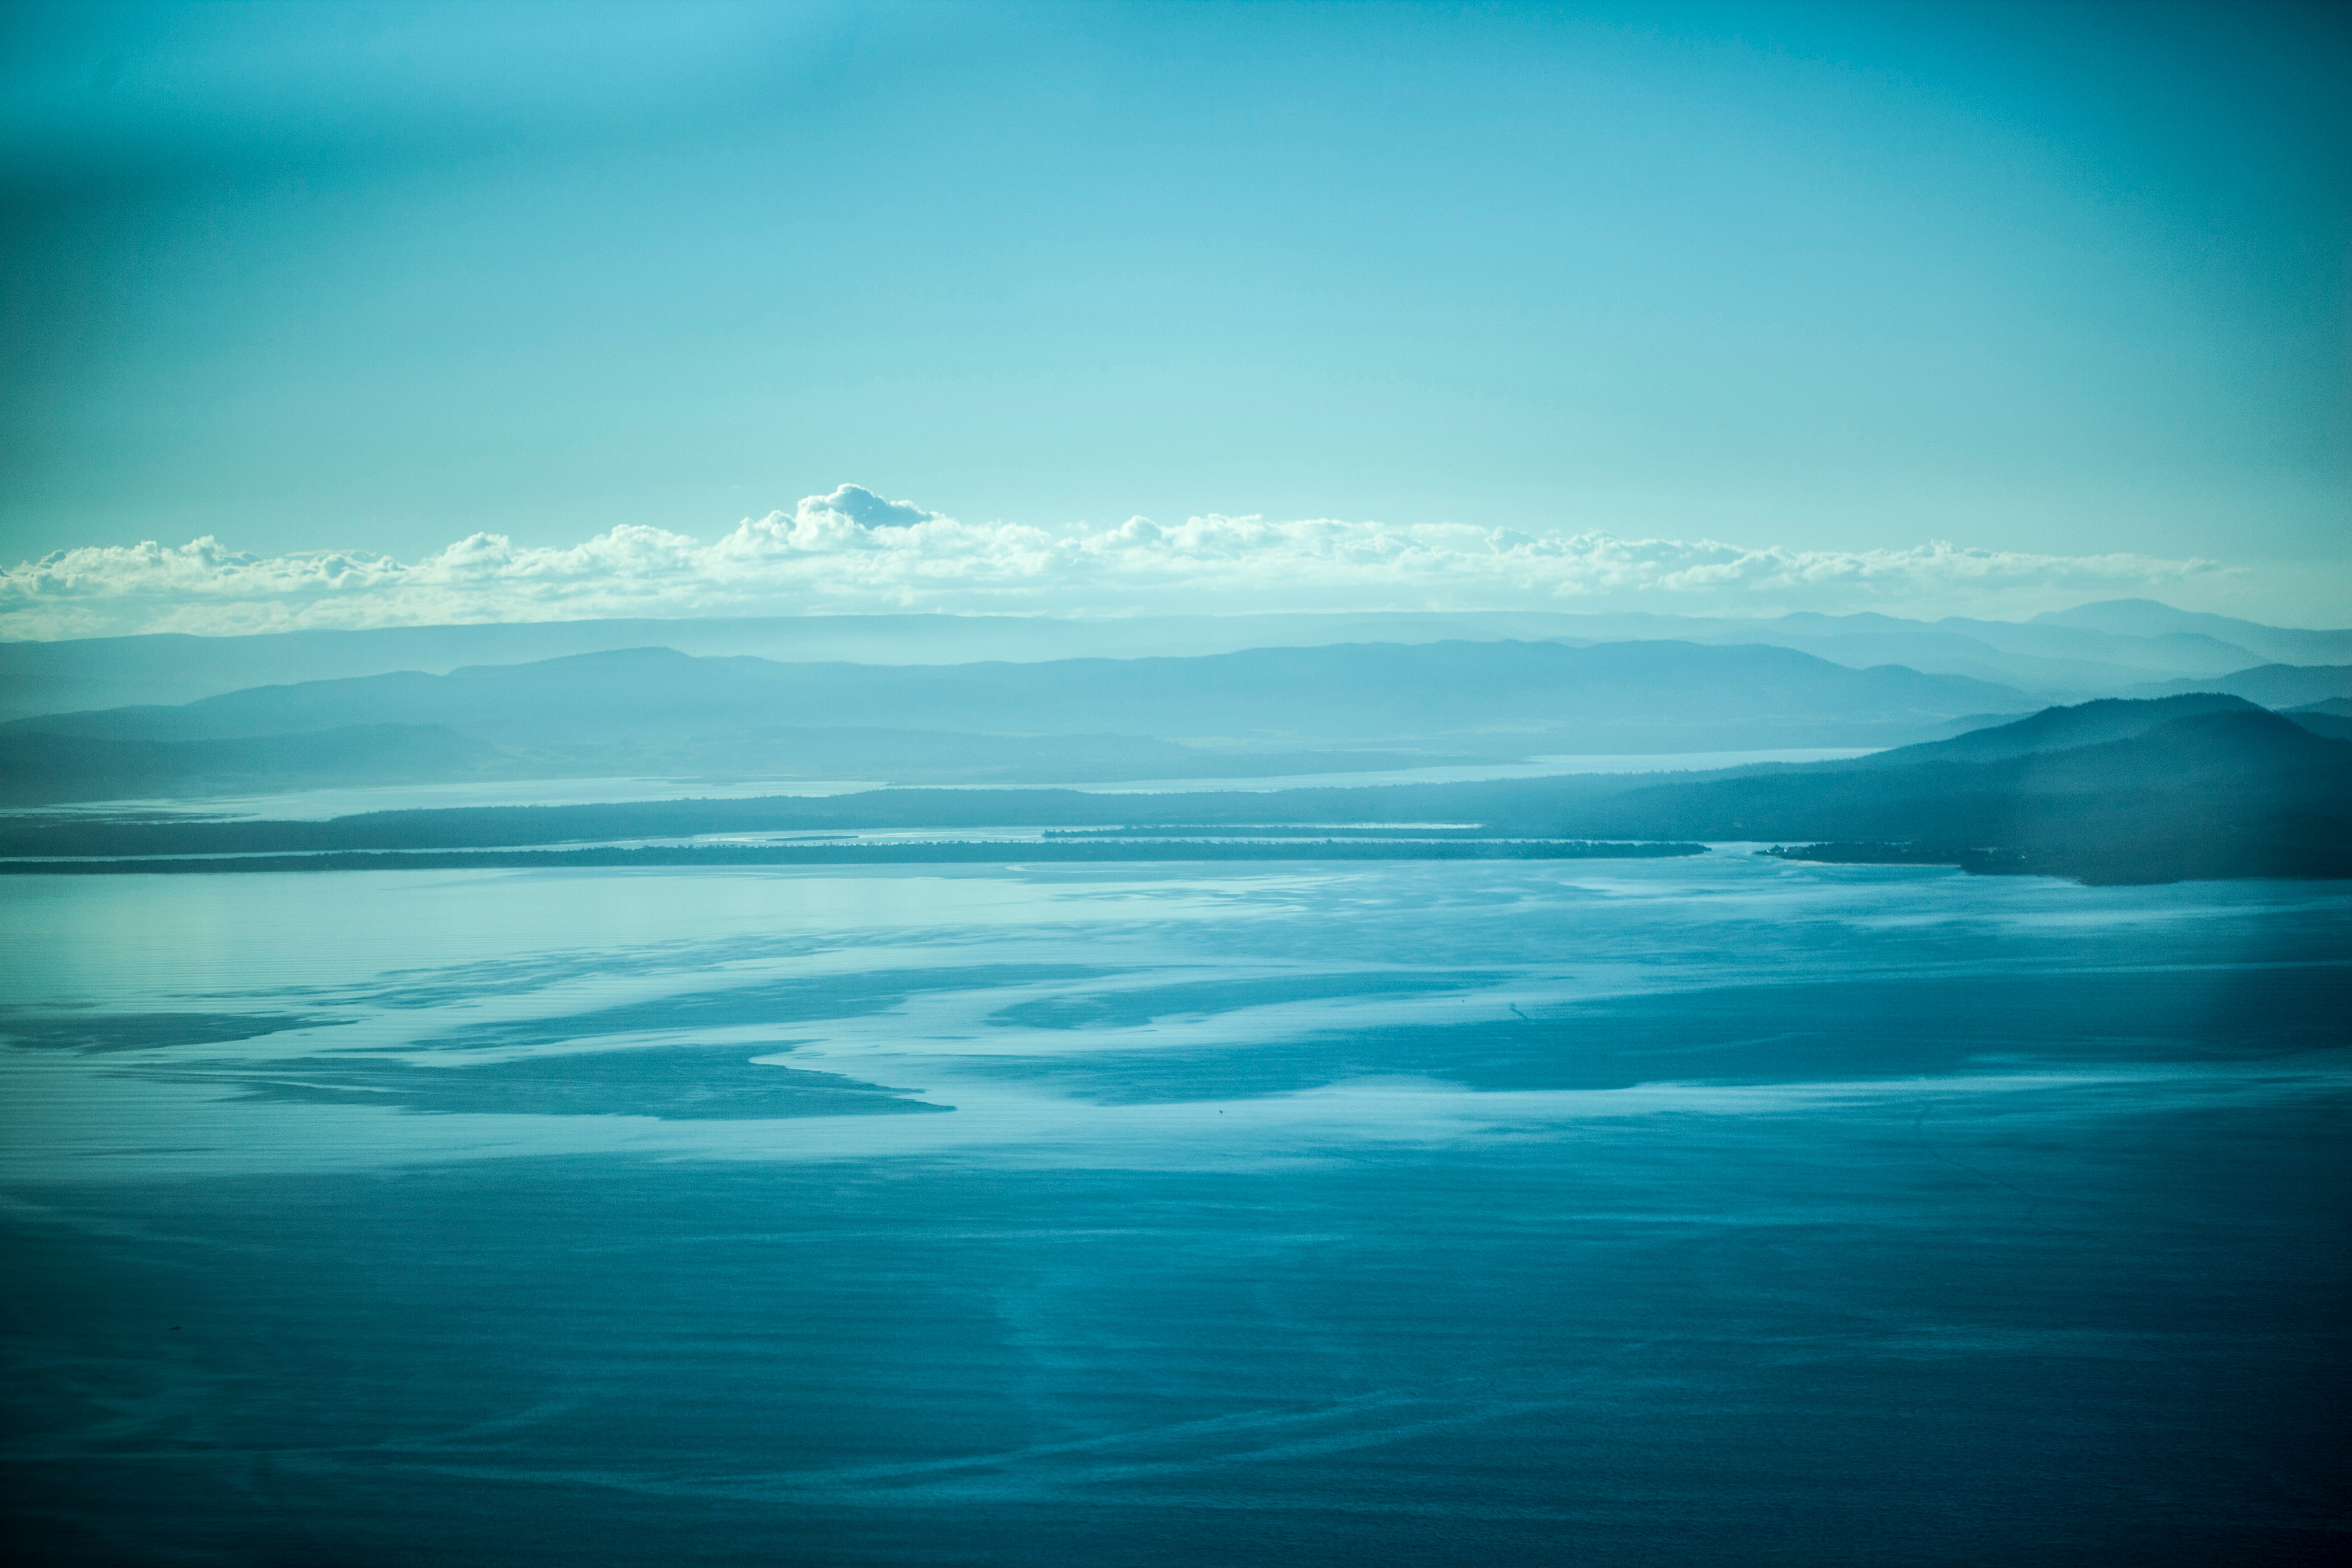
sea, coast, ocean, horizon, cloud, sky, sunrise, sunlight, wave, dawn, atmosphere, dusk, reflection, arctic, arctic ocean, atmospheric phenomenon, atmosphere of earth, computer wallpaper, wind wave